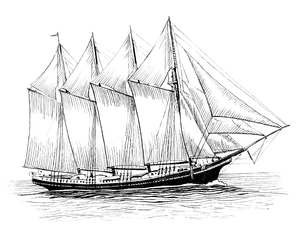
Un quatre-mâts goélette est un voilier quatre-mâts, caractéristique de la deuxième moitié du XIXᵉ siècle jusqu'au début du XXᵉ siècle. Il est constitué d'un mât entièrement gréé en voiles carrés et les 3 autres mâts entièrement gréés en voiles auriques.
Une goélette à quatre mâts est un voilier quatre-mâts, caractéristique de la deuxième moitié du XIXᵉ siècle jusqu'au début du XXᵉ siècle. Il possède tous ses mâts gréés en voiles auriques pour les grandes voiles basses.
Un quatre-mâts carré est un voilier à quatre mâts dont tous les mâts sont gréés en voiles carrées.
Ce glossaire maritime liste les principaux termes techniques utilisés par le monde maritime et les marins.